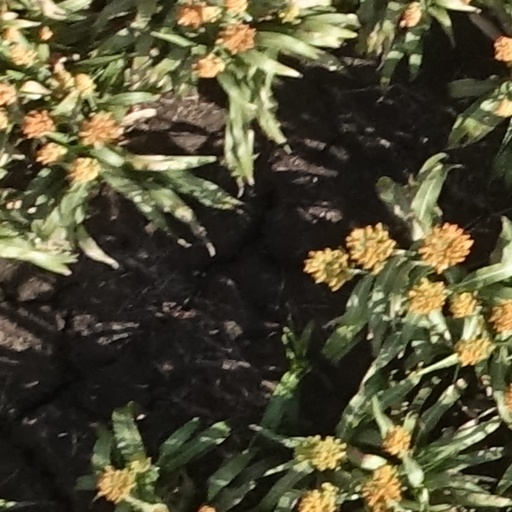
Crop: sorghum